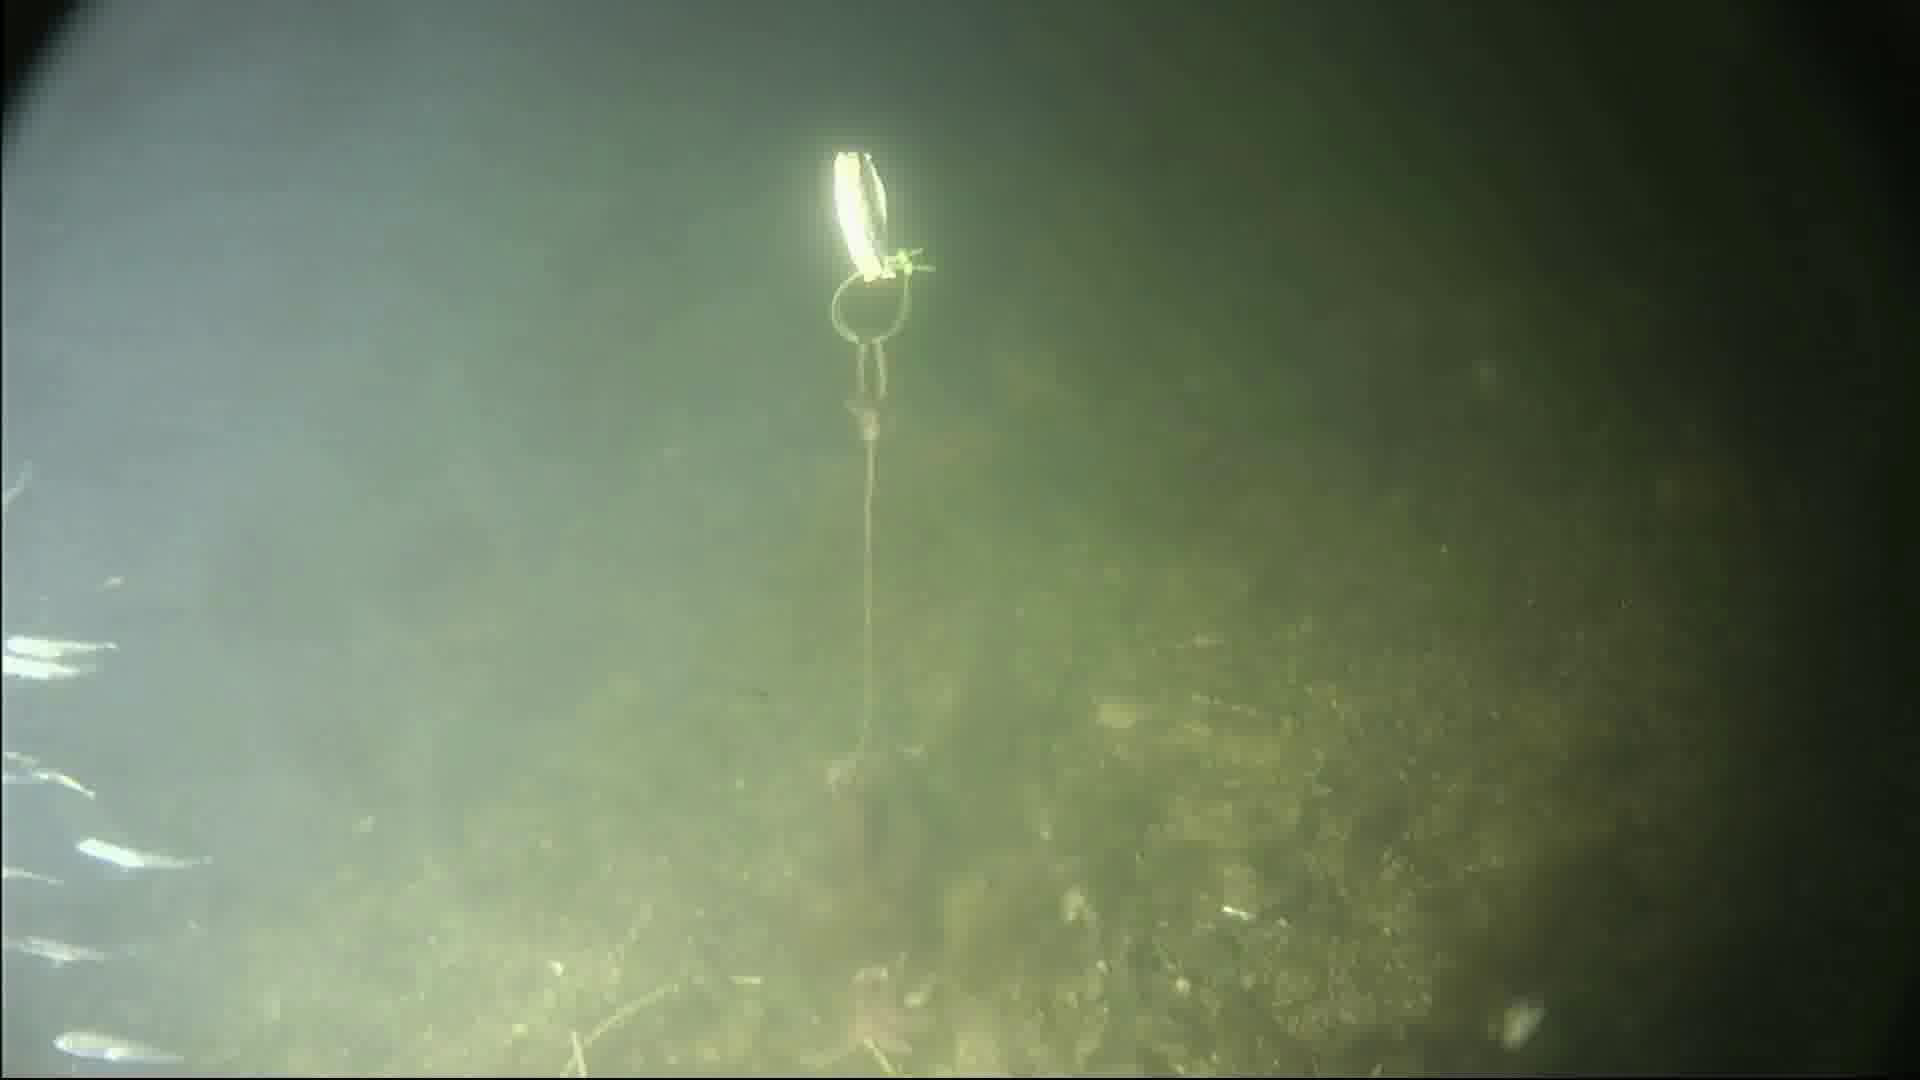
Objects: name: starfish
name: crab
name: small_fish